Sisters, Servants of the Immaculate Heart of Mary

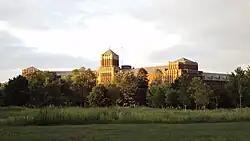
The now vacant St. Mary Academy seen from West Elm Avenue in Monroe

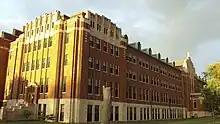
The Mother House on the IHM campus as seen up close

The beginnings of the institute came about in 1845 shortly after Father Louis Florent Gillet, C.Ss.R., arrived in Monroe, Michigan, to become the pastor of St. Mary Parish. On November 10, Gillet and Theresa Maxis Duchemin, a biracial member of the Oblate Sisters of Providence in Baltimore, established the institute in Monroe.